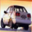
Label: automobile